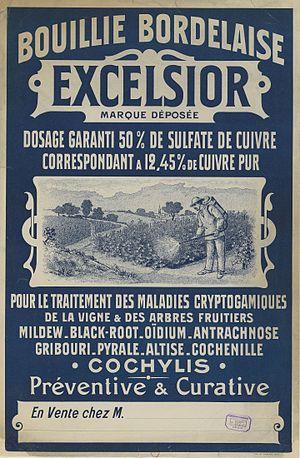
La bouillie bordelaise est un fongicide fabriqué à base de cuivre et de chaux. En fonction de la dose, elle affecte négativement le métabolisme de la plupart des organismes vivants.
Les traitements de la vigne sont les applications de produits appropriés que le vigneron effectue sur la vigne à différentes époques en prévention des maladies du feuillage et des grappes, en complément d'autres soins. Les dégâts aux vignes sont dus à des maladies cryptogamiques et à des ravageurs tels que le cochylis, l'eudémis…